Primrose Path (1940 film)

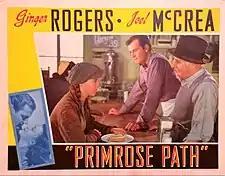
Lobby card for "Primrose Path"

Tomboy Ellie May Adams (Ginger Rogers) keeps her virtue despite her difficult circumstances. Her alcoholic, Greek scholar father Homer (Miles Mander) is unemployable, leaving her mother Mamie (Marjorie Rambeau) to support the family through prostitution. Her retired-prostitute grandmother (Queenie Vassar) sees nothing wrong with their shared profession.